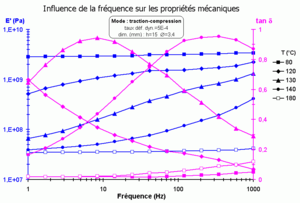
L'analyse mécanique dynamique ou spectrométrie mécanique dynamique est une méthode de mesure de la viscoélasticité. Cette méthode d'analyse thermique permet l'étude et la caractérisation des propriétés mécaniques de matériaux viscoélastiques, tels les polymères.